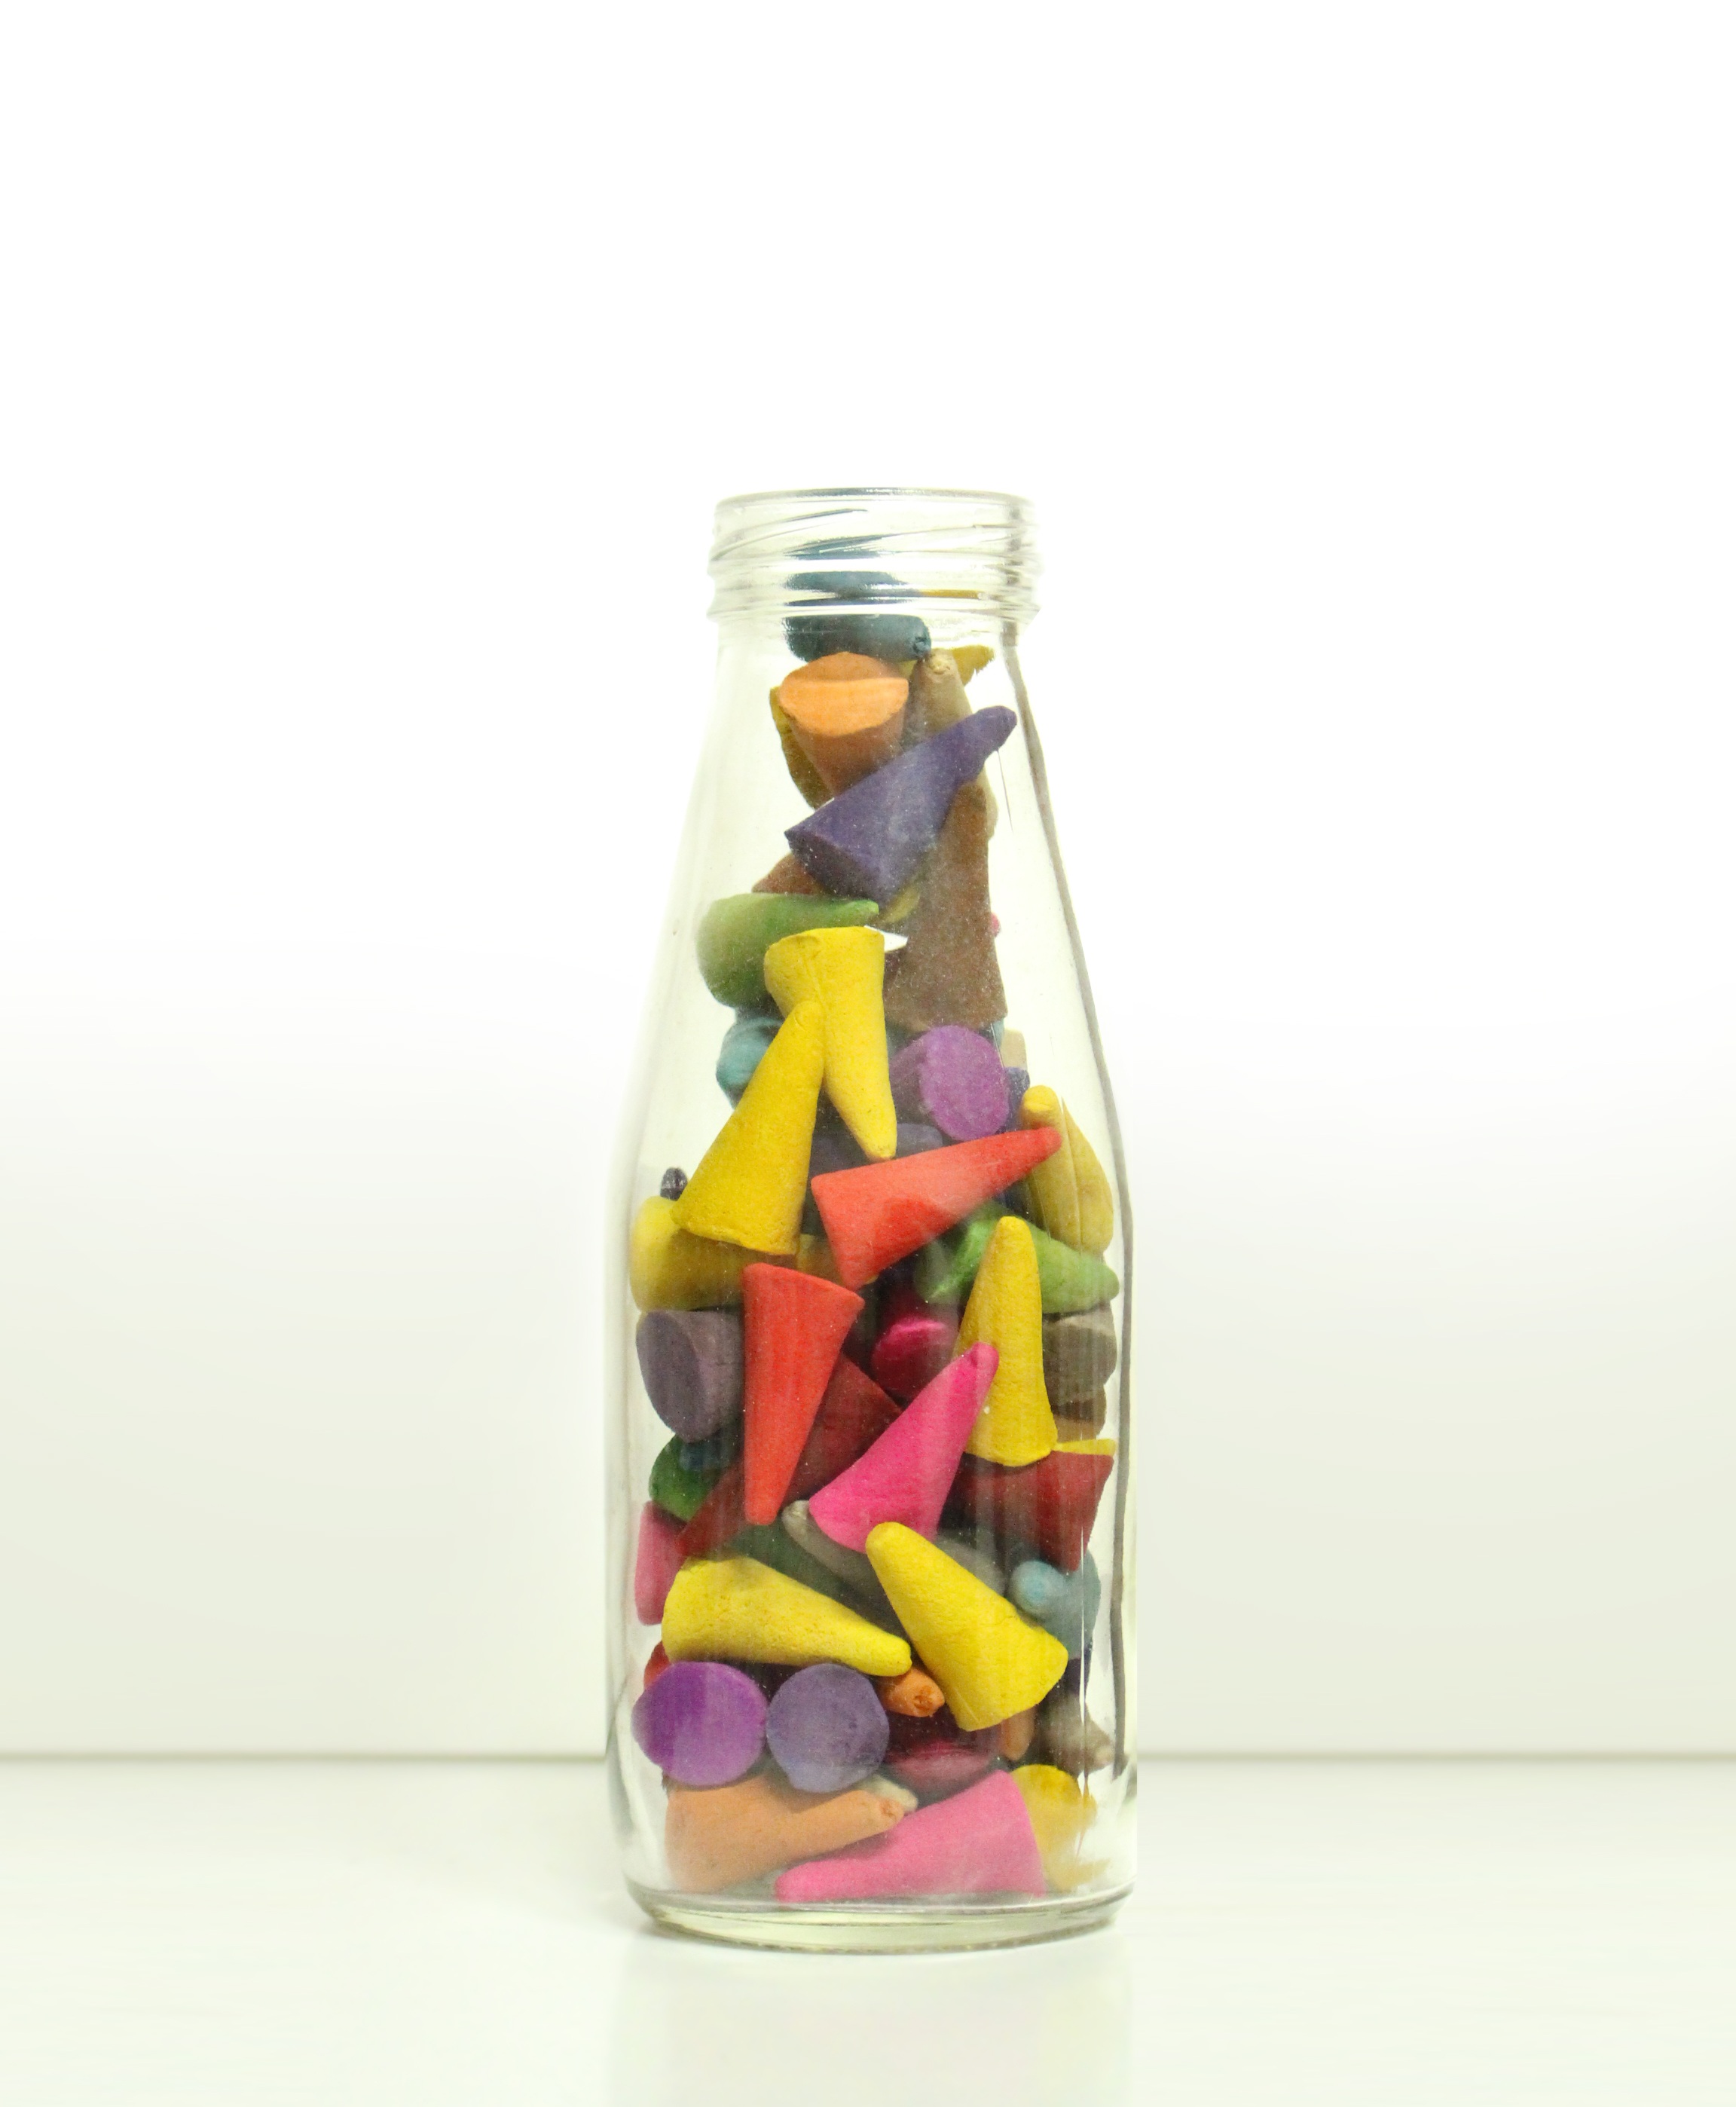
glass, aroma, vase, bottle, lighting, toy, wine bottle, glass bottle, meditation, aromatherapy, healing, drinkware